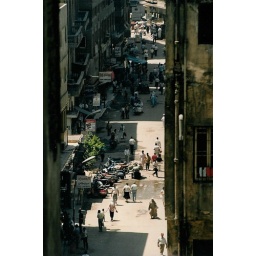
The view out my hotel window of a Cairio street in 1989.